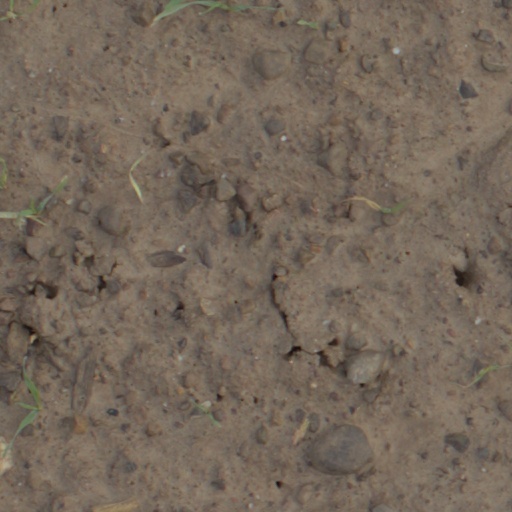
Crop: wheat